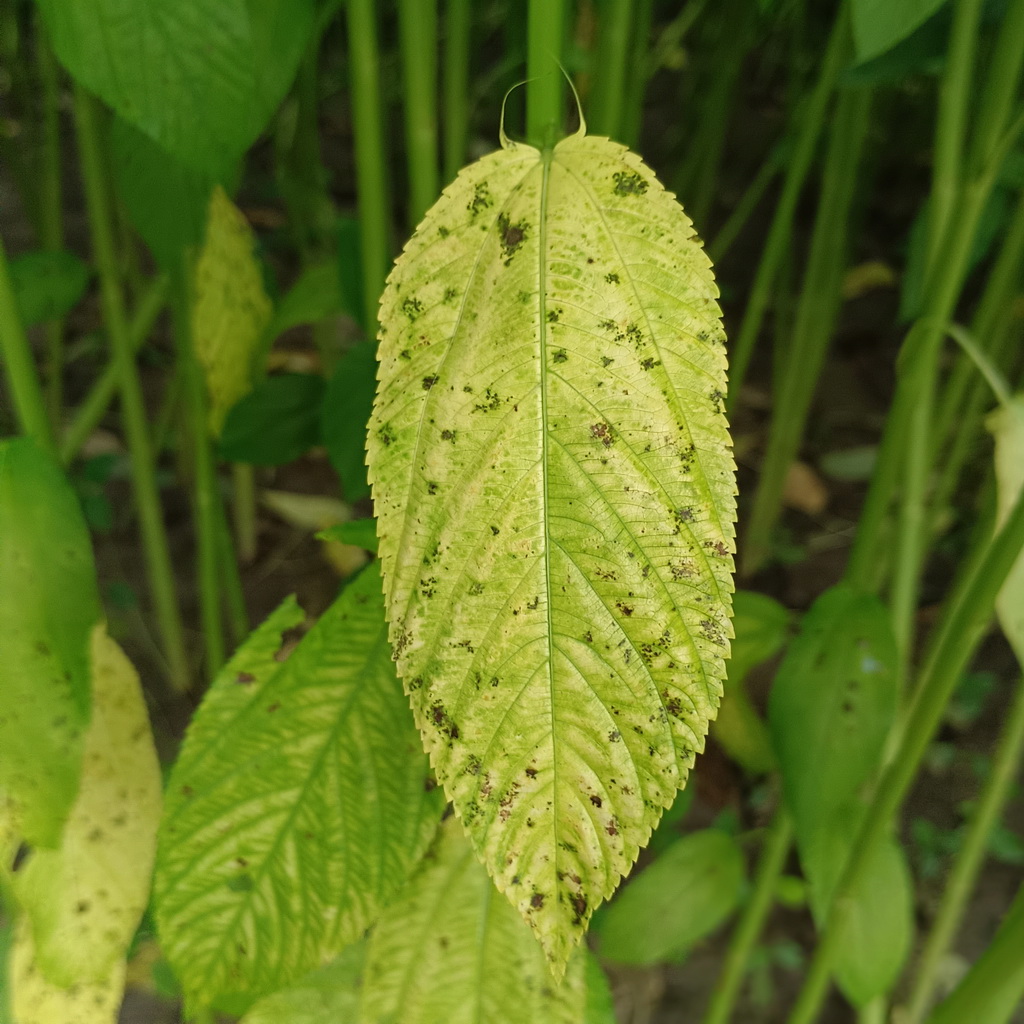
Label: Mosaic